Exploration (video game)

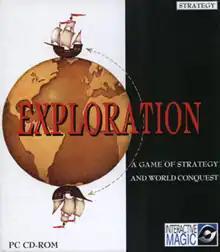

Exploration (also known as Voyages of Discovery and Christoph Kolumbus in Germany) is a simulation strategy game designed by Software 2000 in 1994.